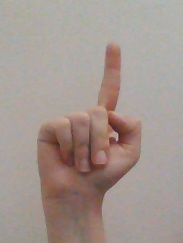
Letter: bb